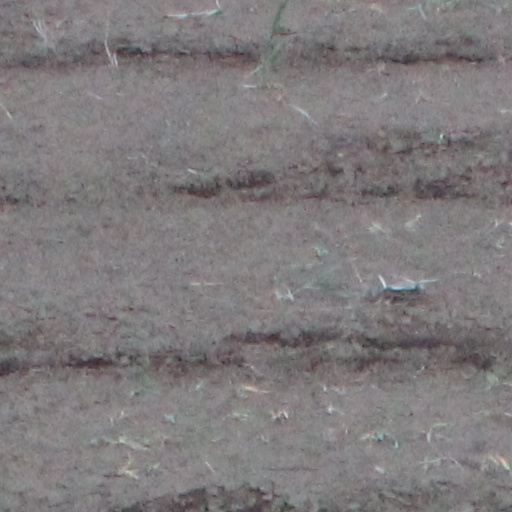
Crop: wheat